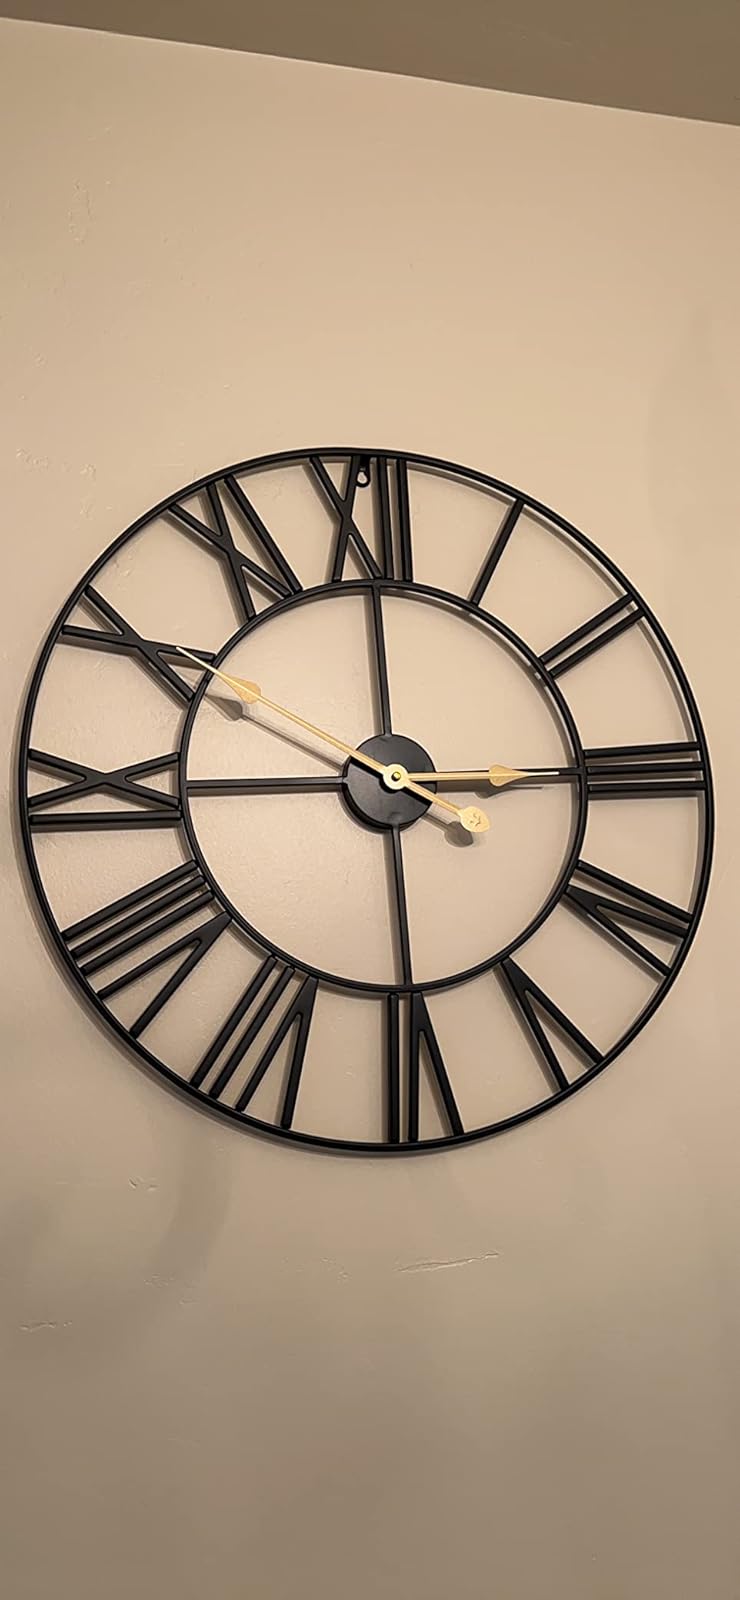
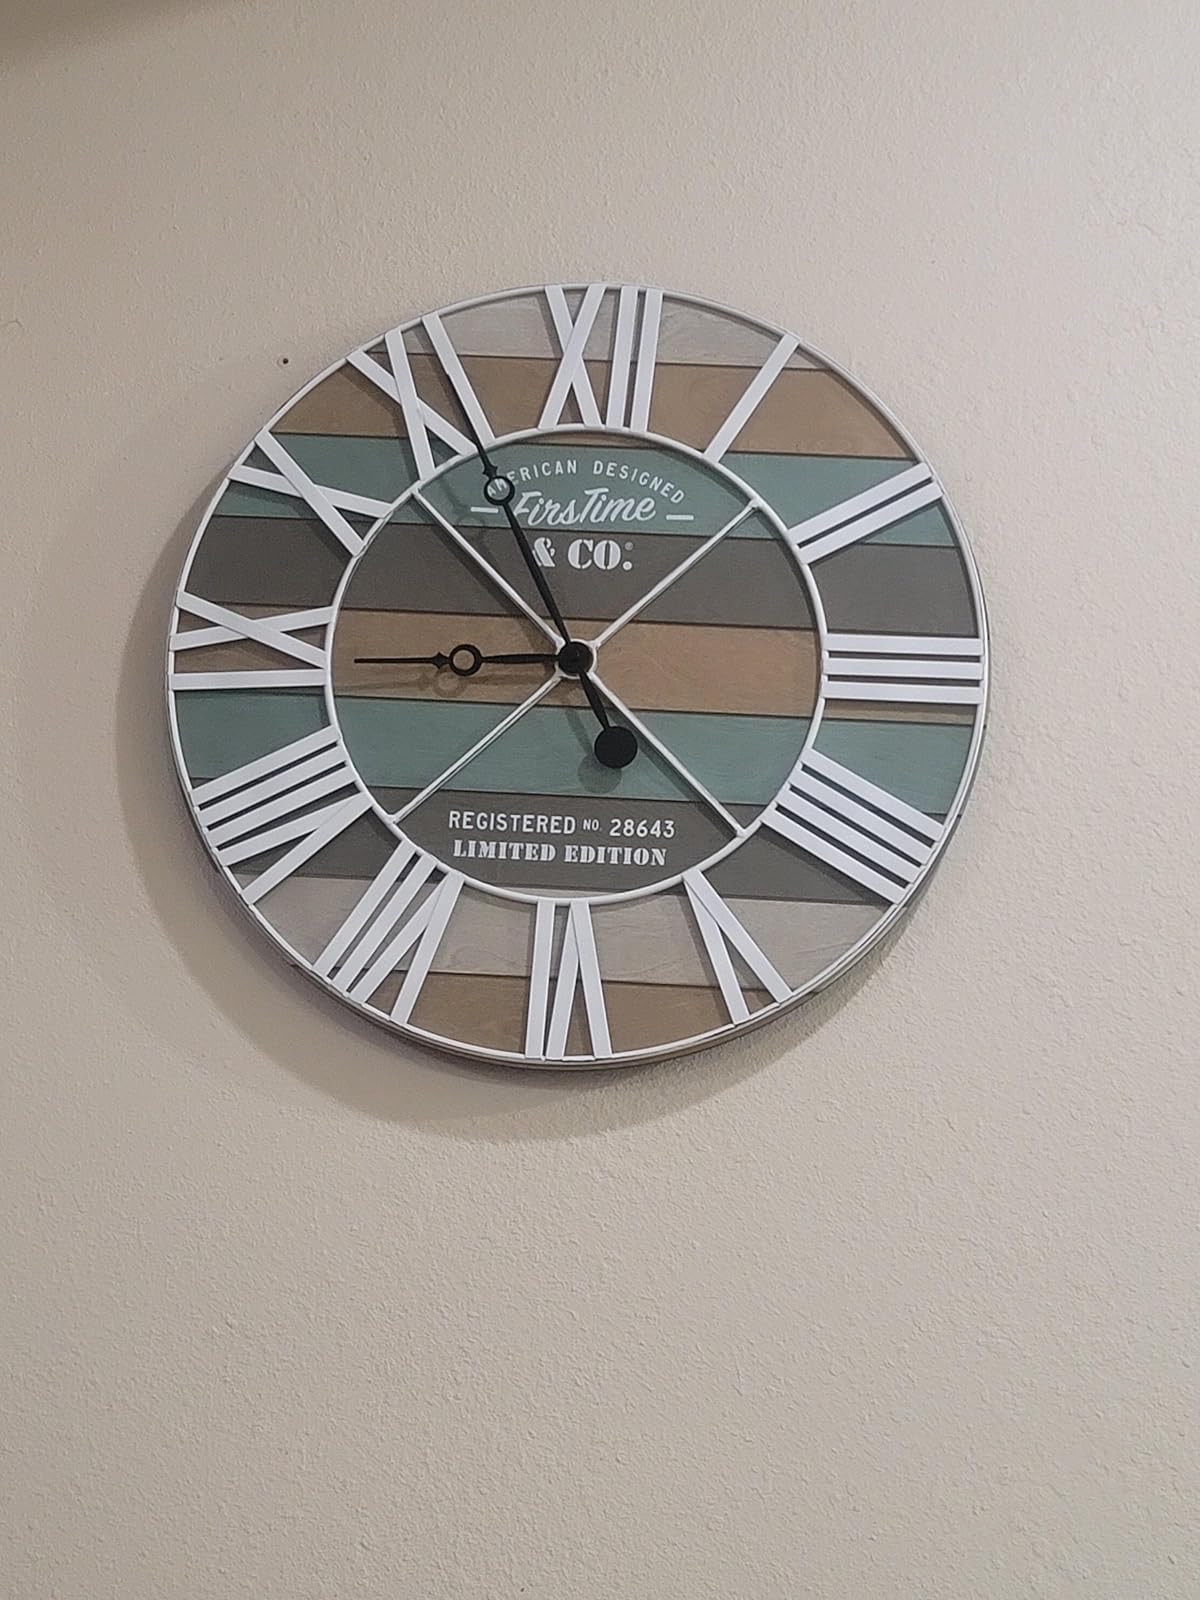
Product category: clock
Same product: no